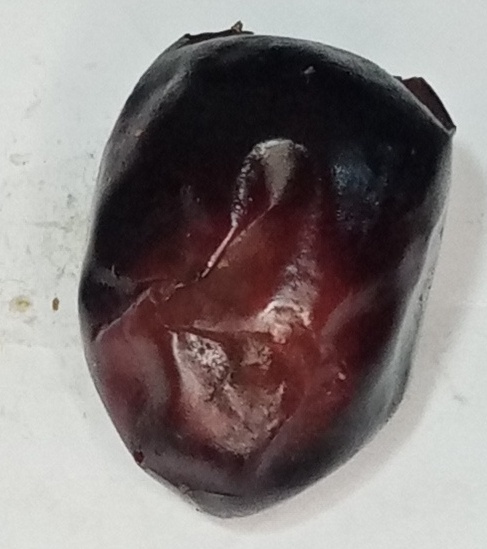
Variety: kupro
Size: large
Grade: grade-3